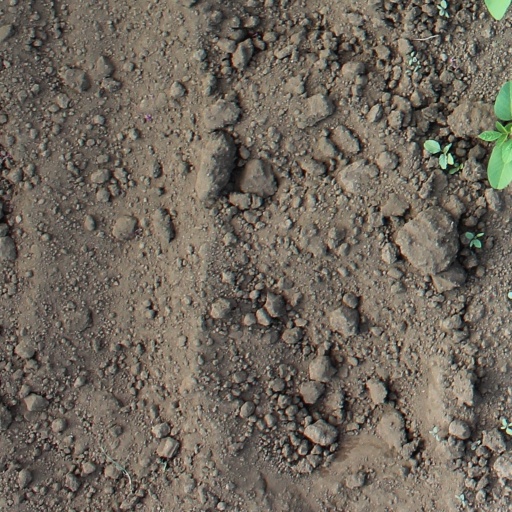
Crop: soybean